History of robots

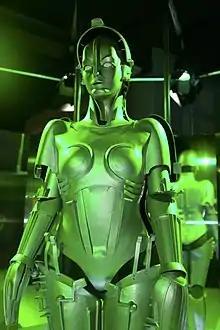
The robot Maria from "Metropolis"

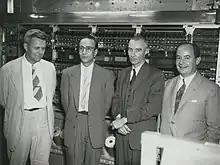
Julian Bigelow at The Princeton Institute for Advanced Study (left to right: Bigelow, Herman Goldstine, J. Robert Oppenheimer, and John von Neumann)

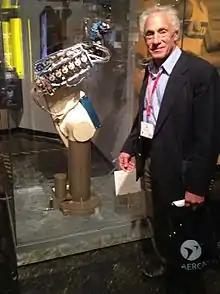
Victor Scheinman at the MIT Museum with a PUMA robot in 2014

Starting in 1900, L. Frank Baum introduced contemporary technology into children's books in the Oz series. In "The Wonderful Wizard of Oz" (1900) Baum told the story of the cyborg Tin Woodman, a human woodcutter who had his limbs, head and body replaced by a tinsmith after his wicked axe had severed them. In "Ozma of Oz" (1907) Baum describes the copper clockwork man Tik-Tok, who needs to be continuously wound up and runs down at inopportune moments.